Gnatocerus cornutus

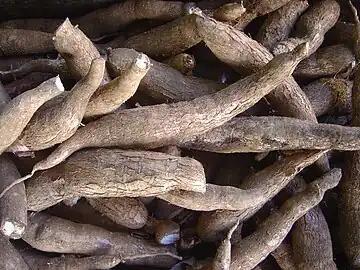
Cassava root

The broadhorned flour beetle is a stored product insect found all around the world, more commonly in warm, tropical areas. In warmer regions, this beetle is often found in cassava root and cotton, whereas in the colder regions such as the temperate climate of the UK, it is often found in flour and provender mills. This is due to their increased susceptibility to colder climates and innate desire to shelter from the cold.